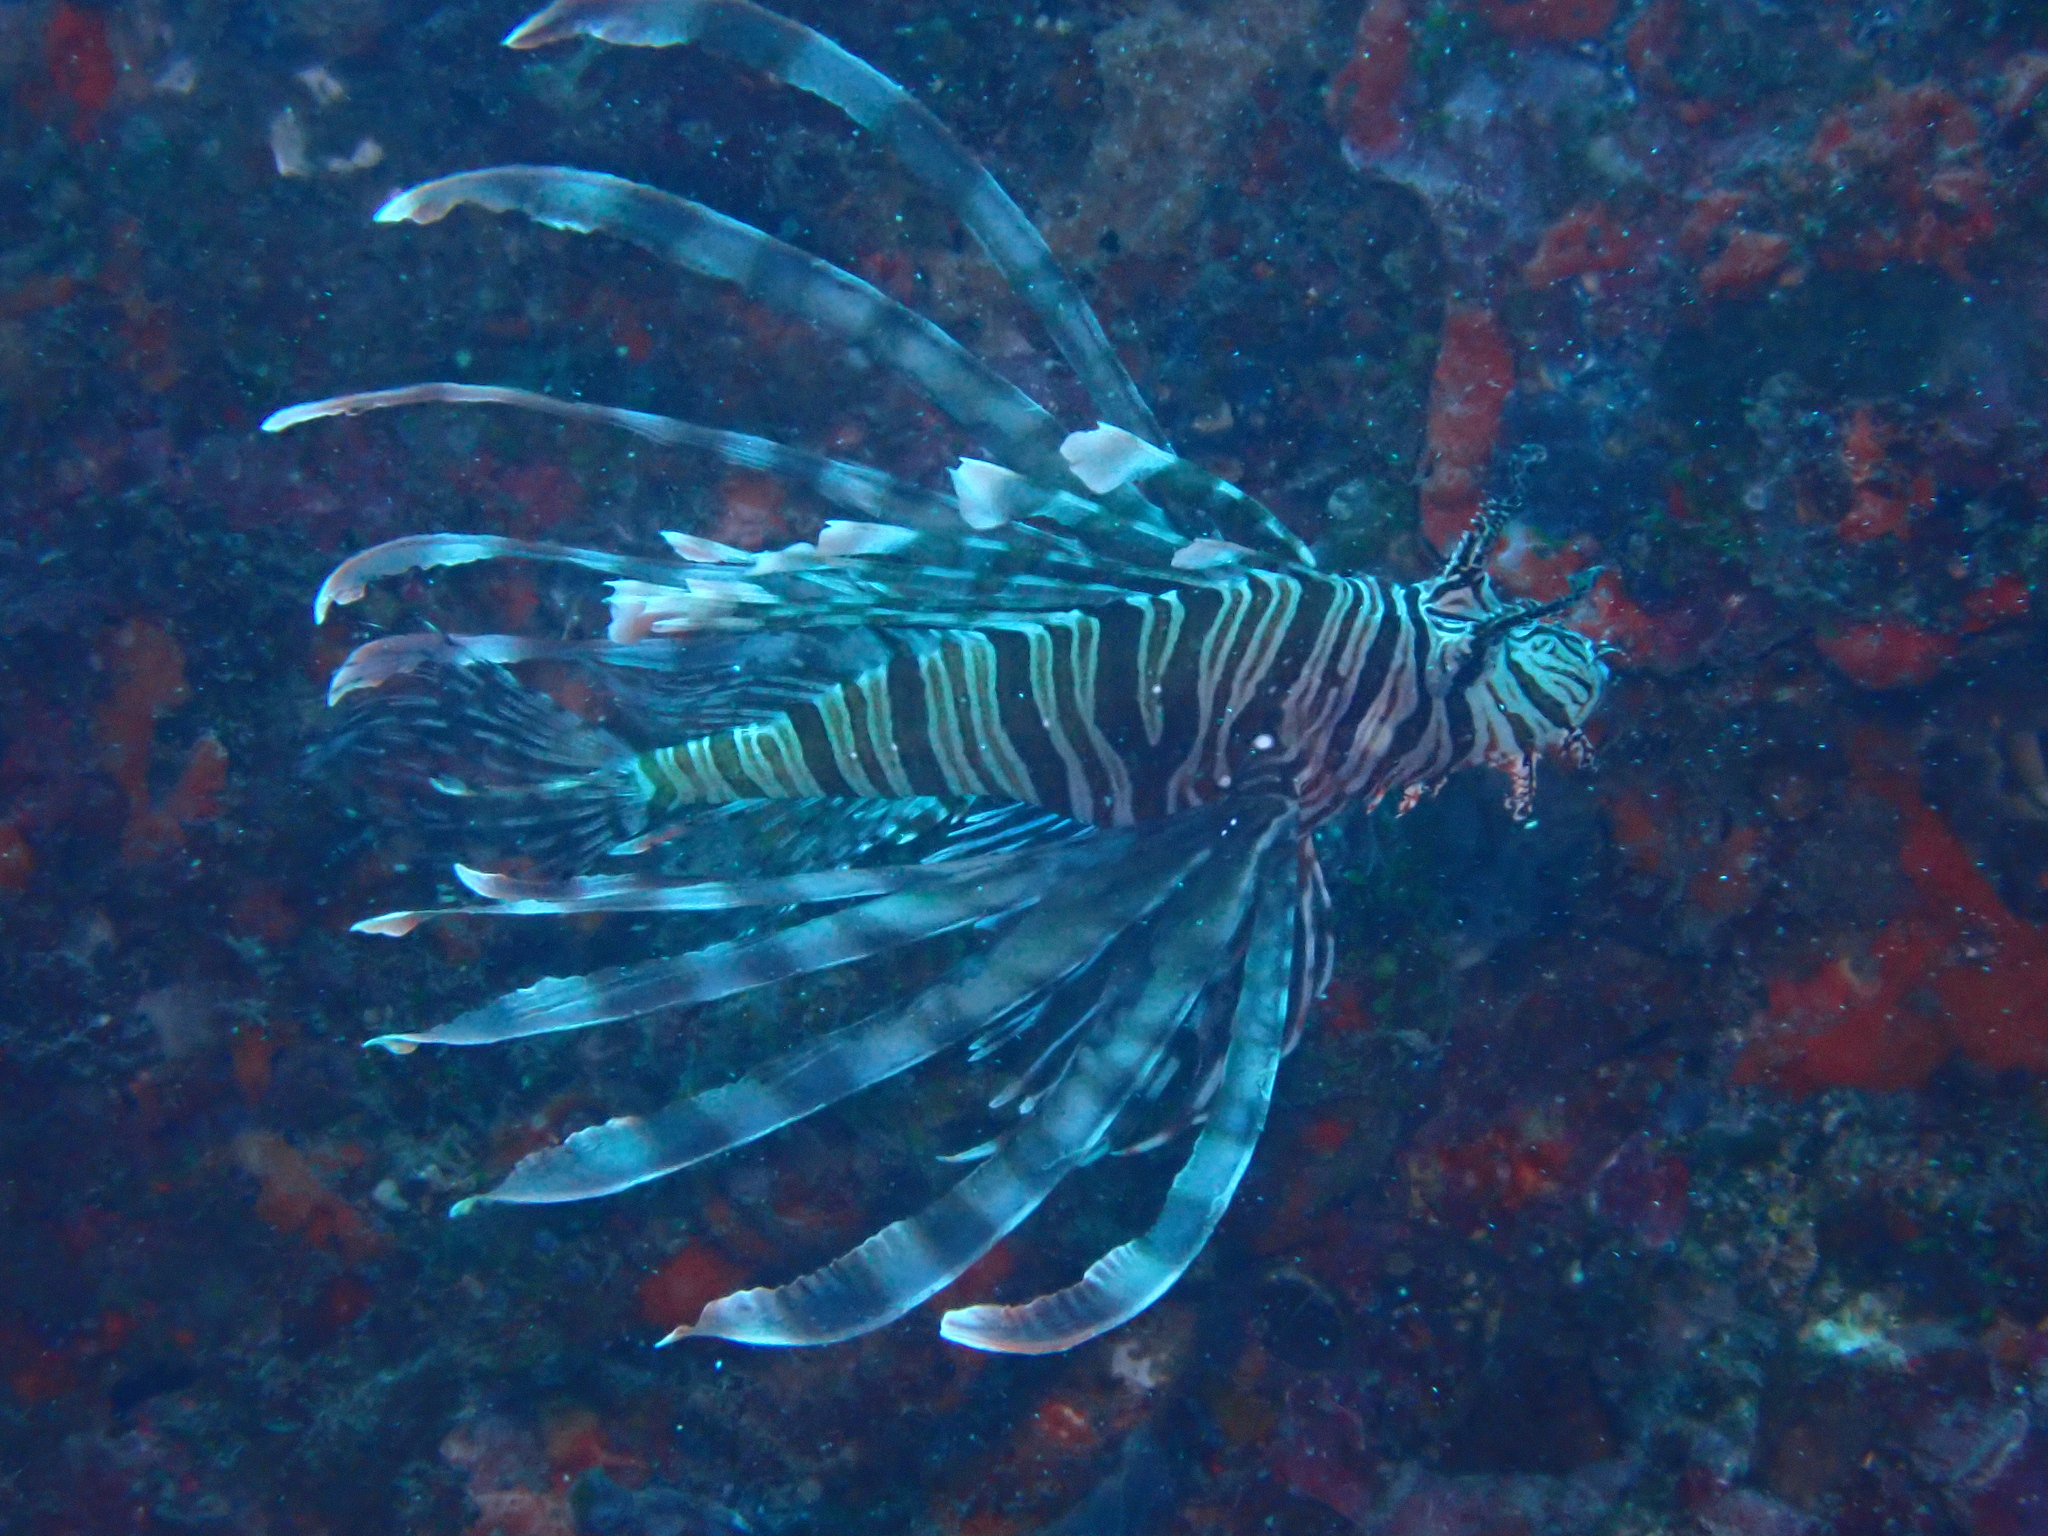
Pterois volitans (Red Lionfish)